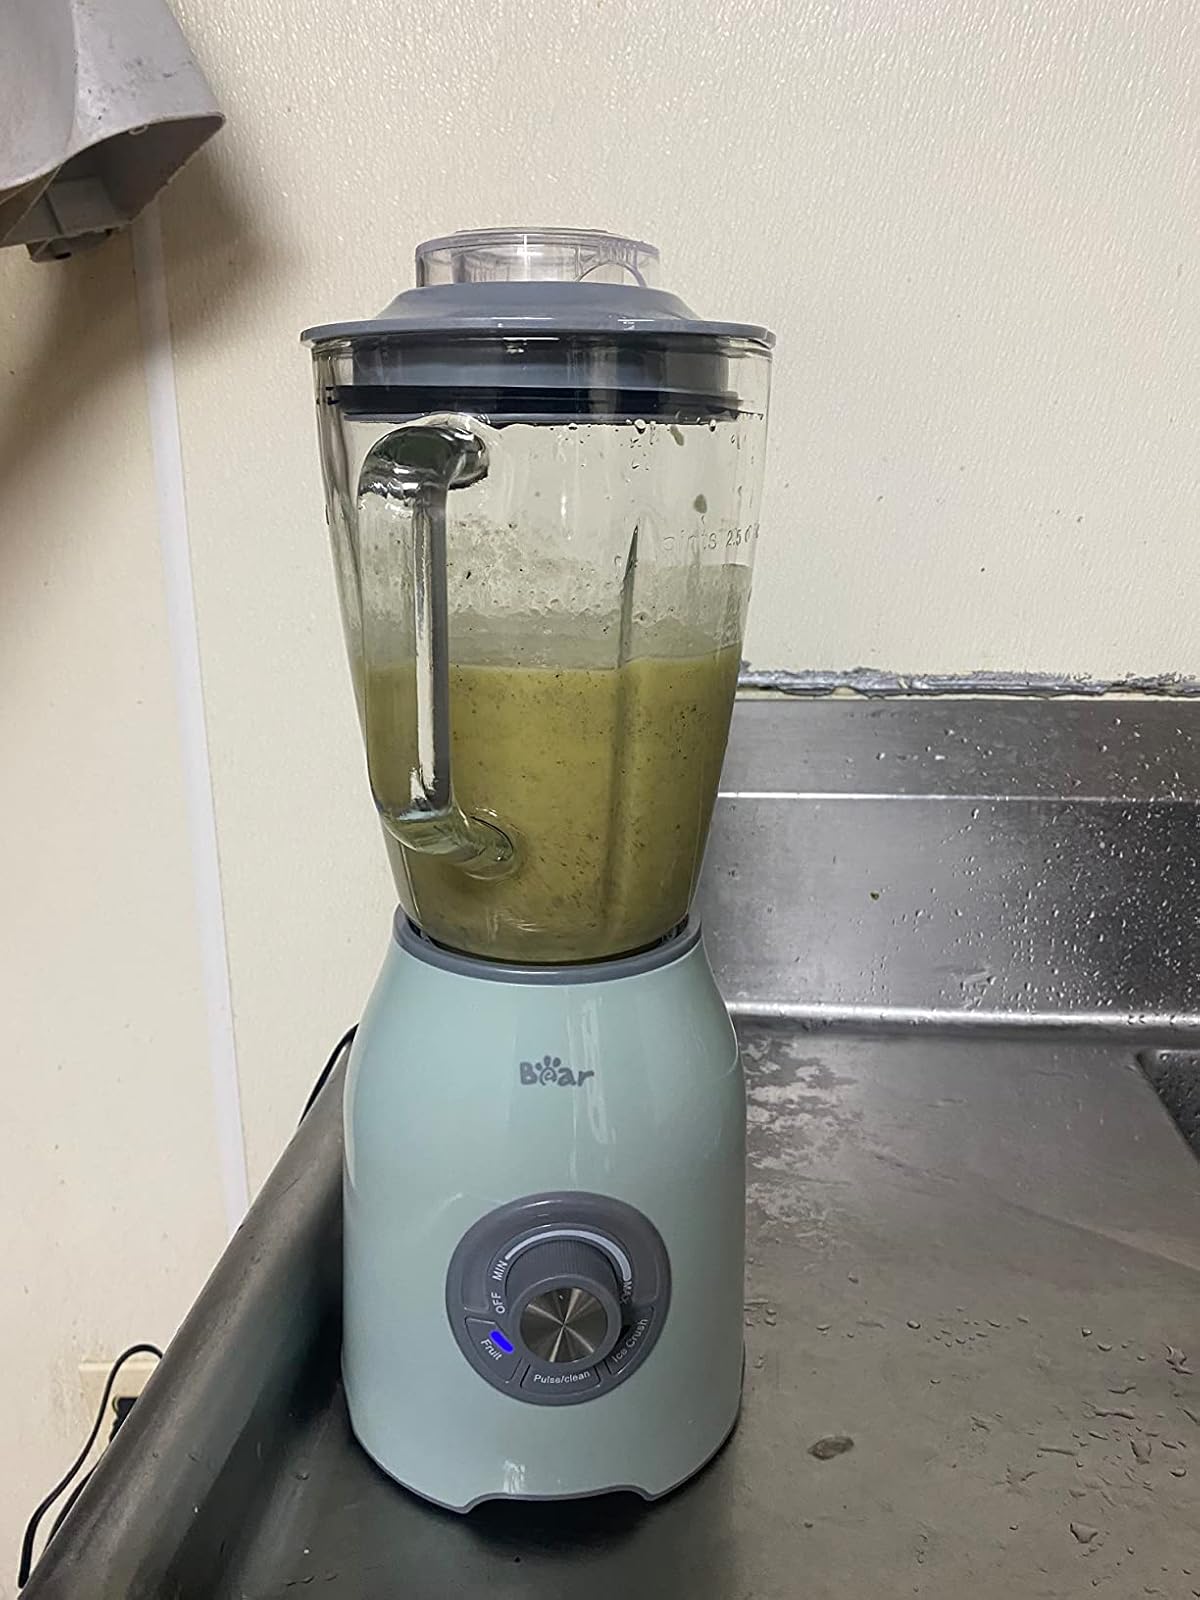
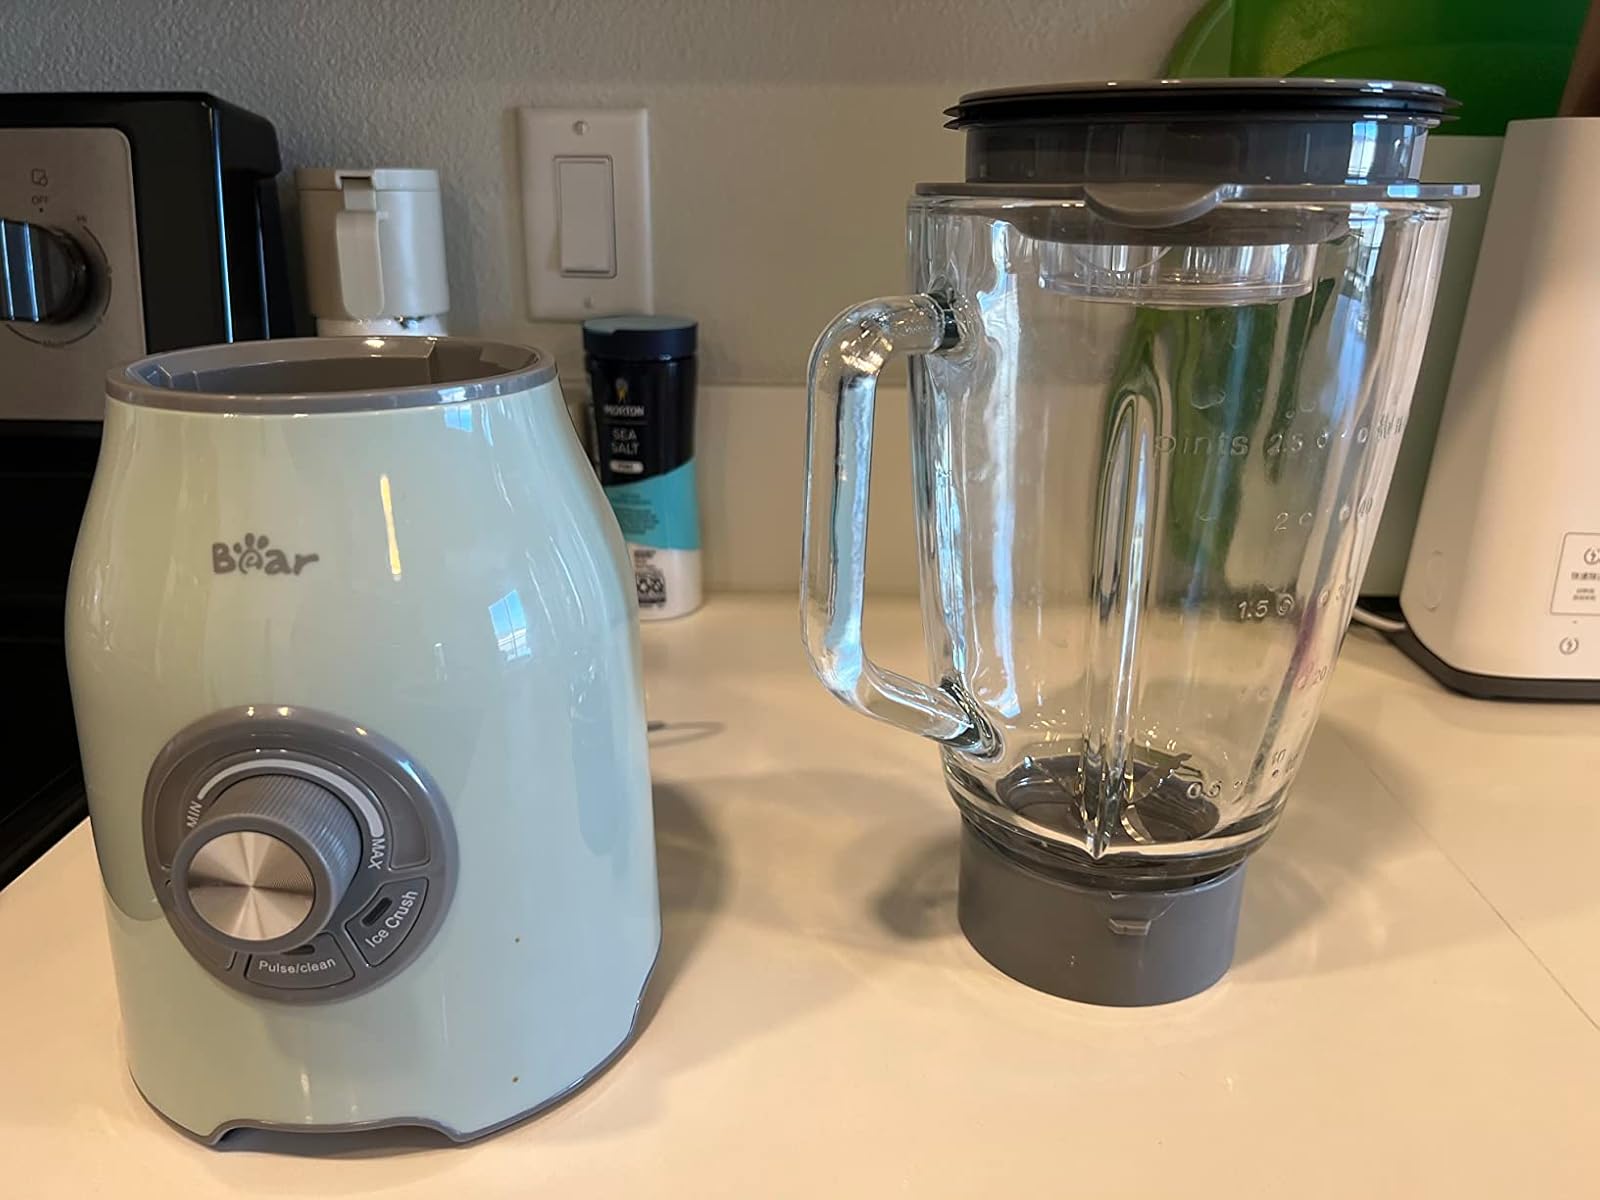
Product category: items_blender
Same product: yes